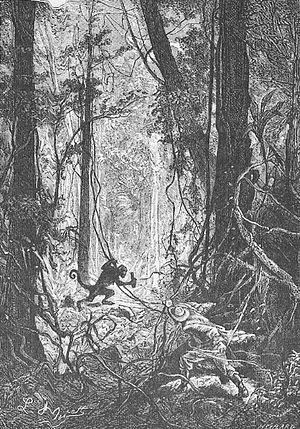
Jules Verne ""La Jangada - Huit Cents lieues sur l'Amazone"", 1881 Orginal description: Français